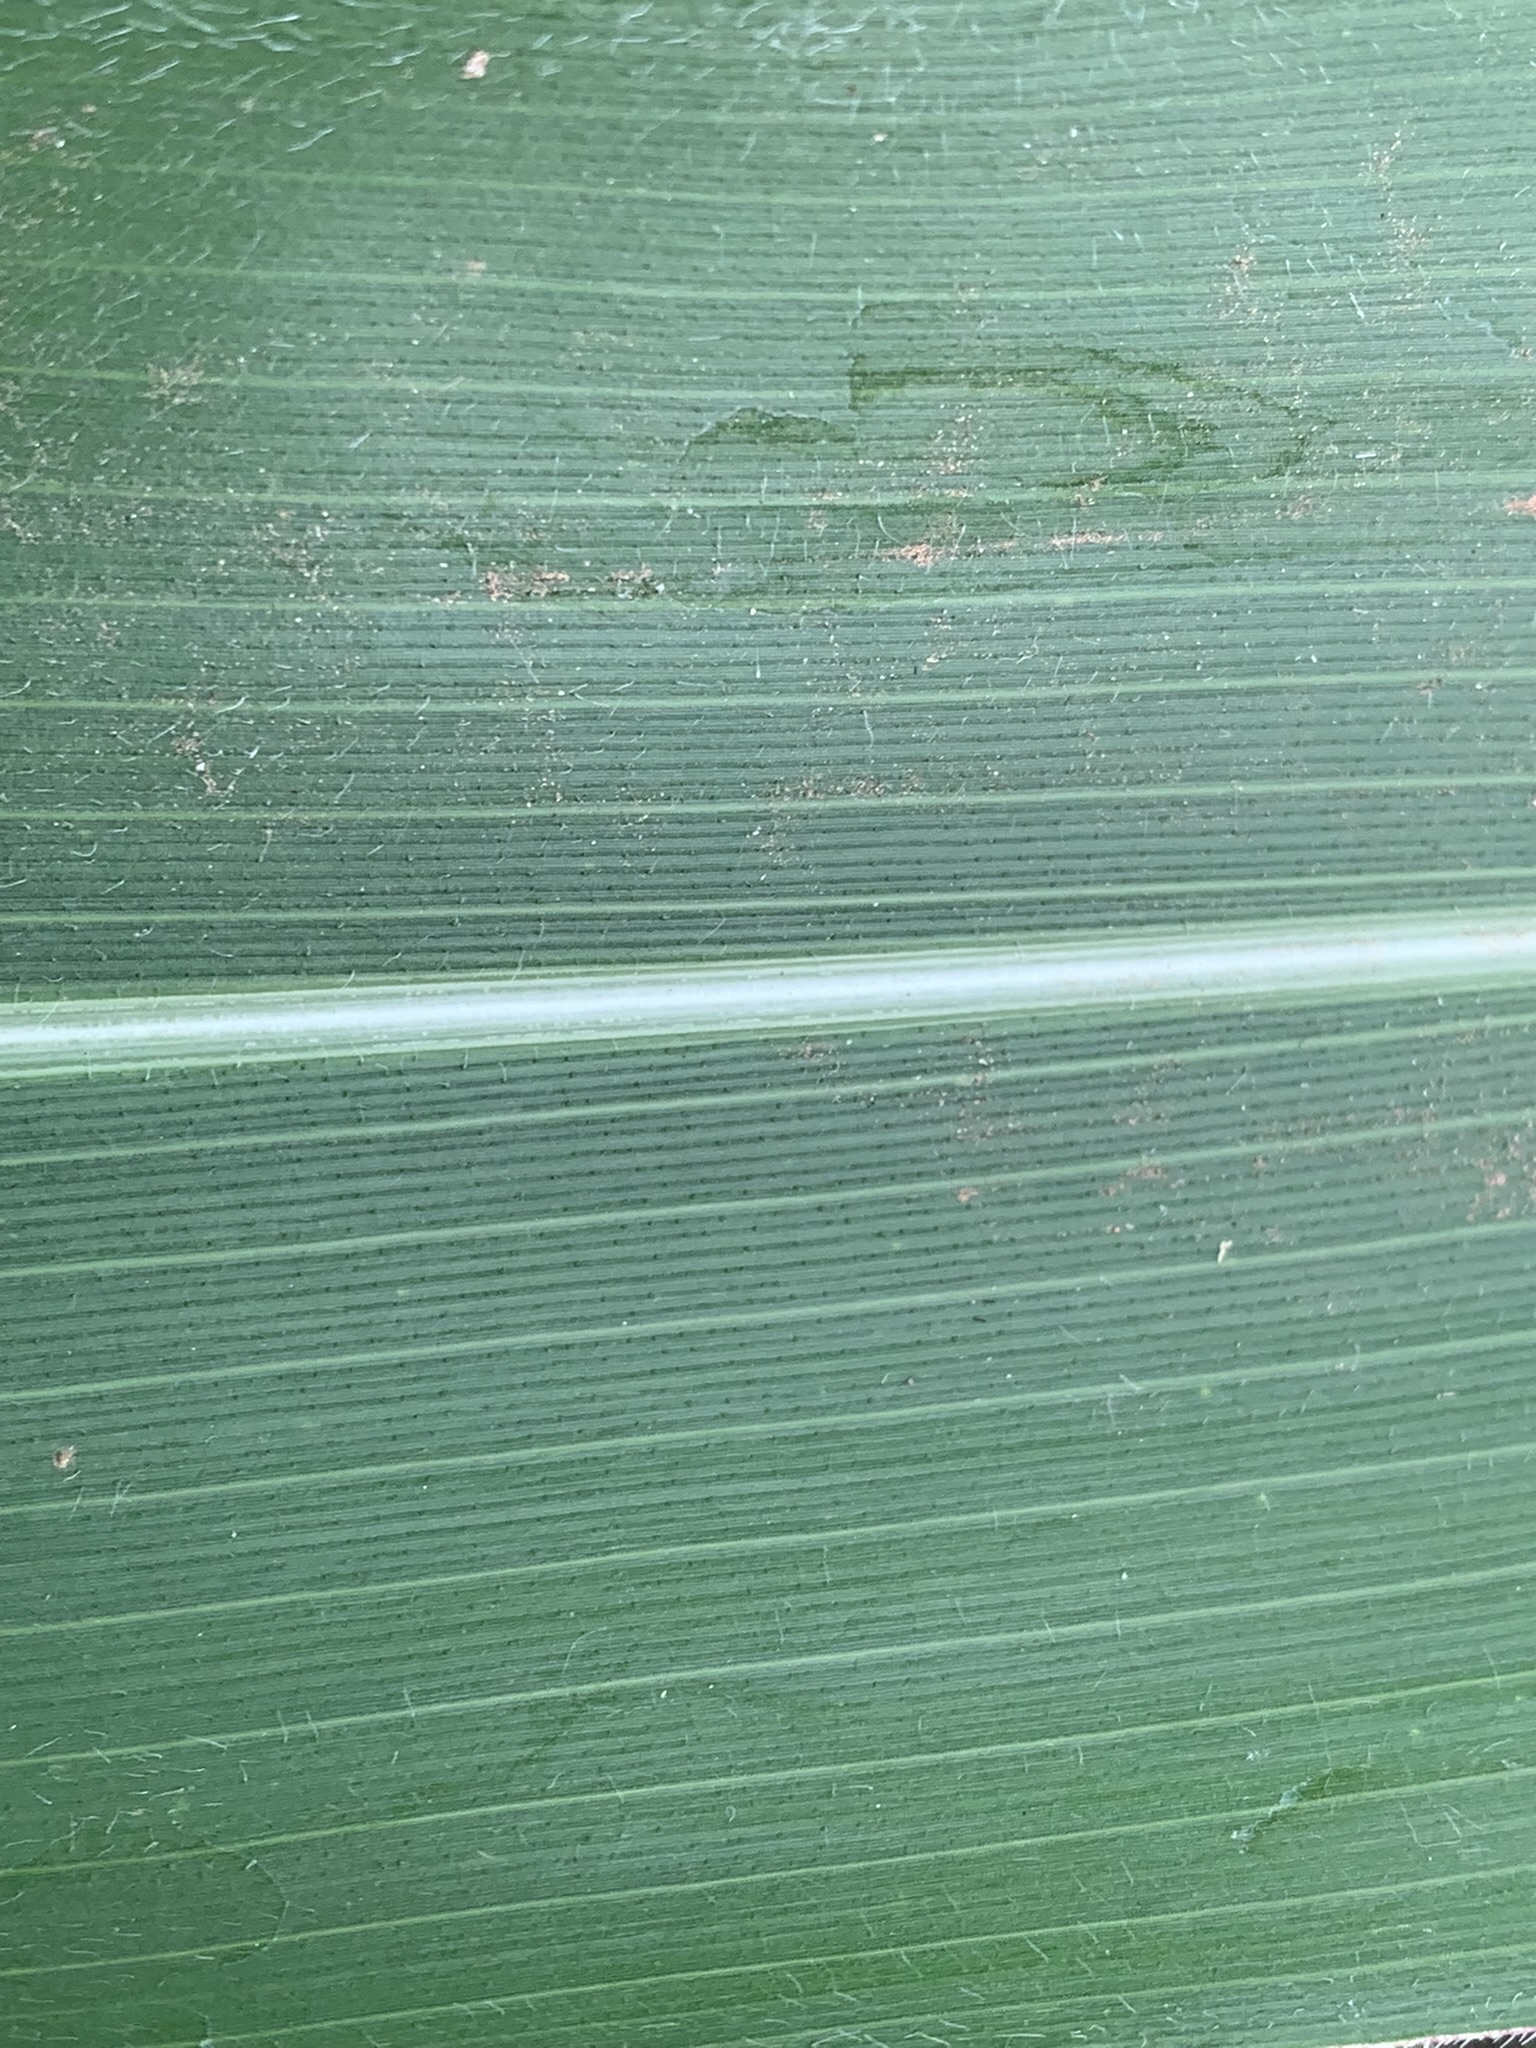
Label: Healthy